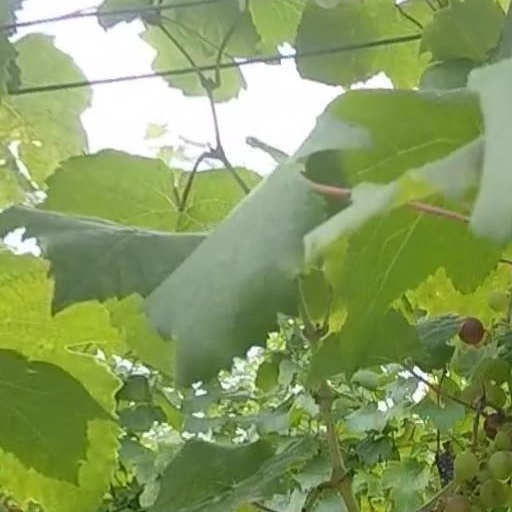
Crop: grape